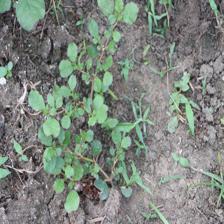
Label: BroadLeafWeed